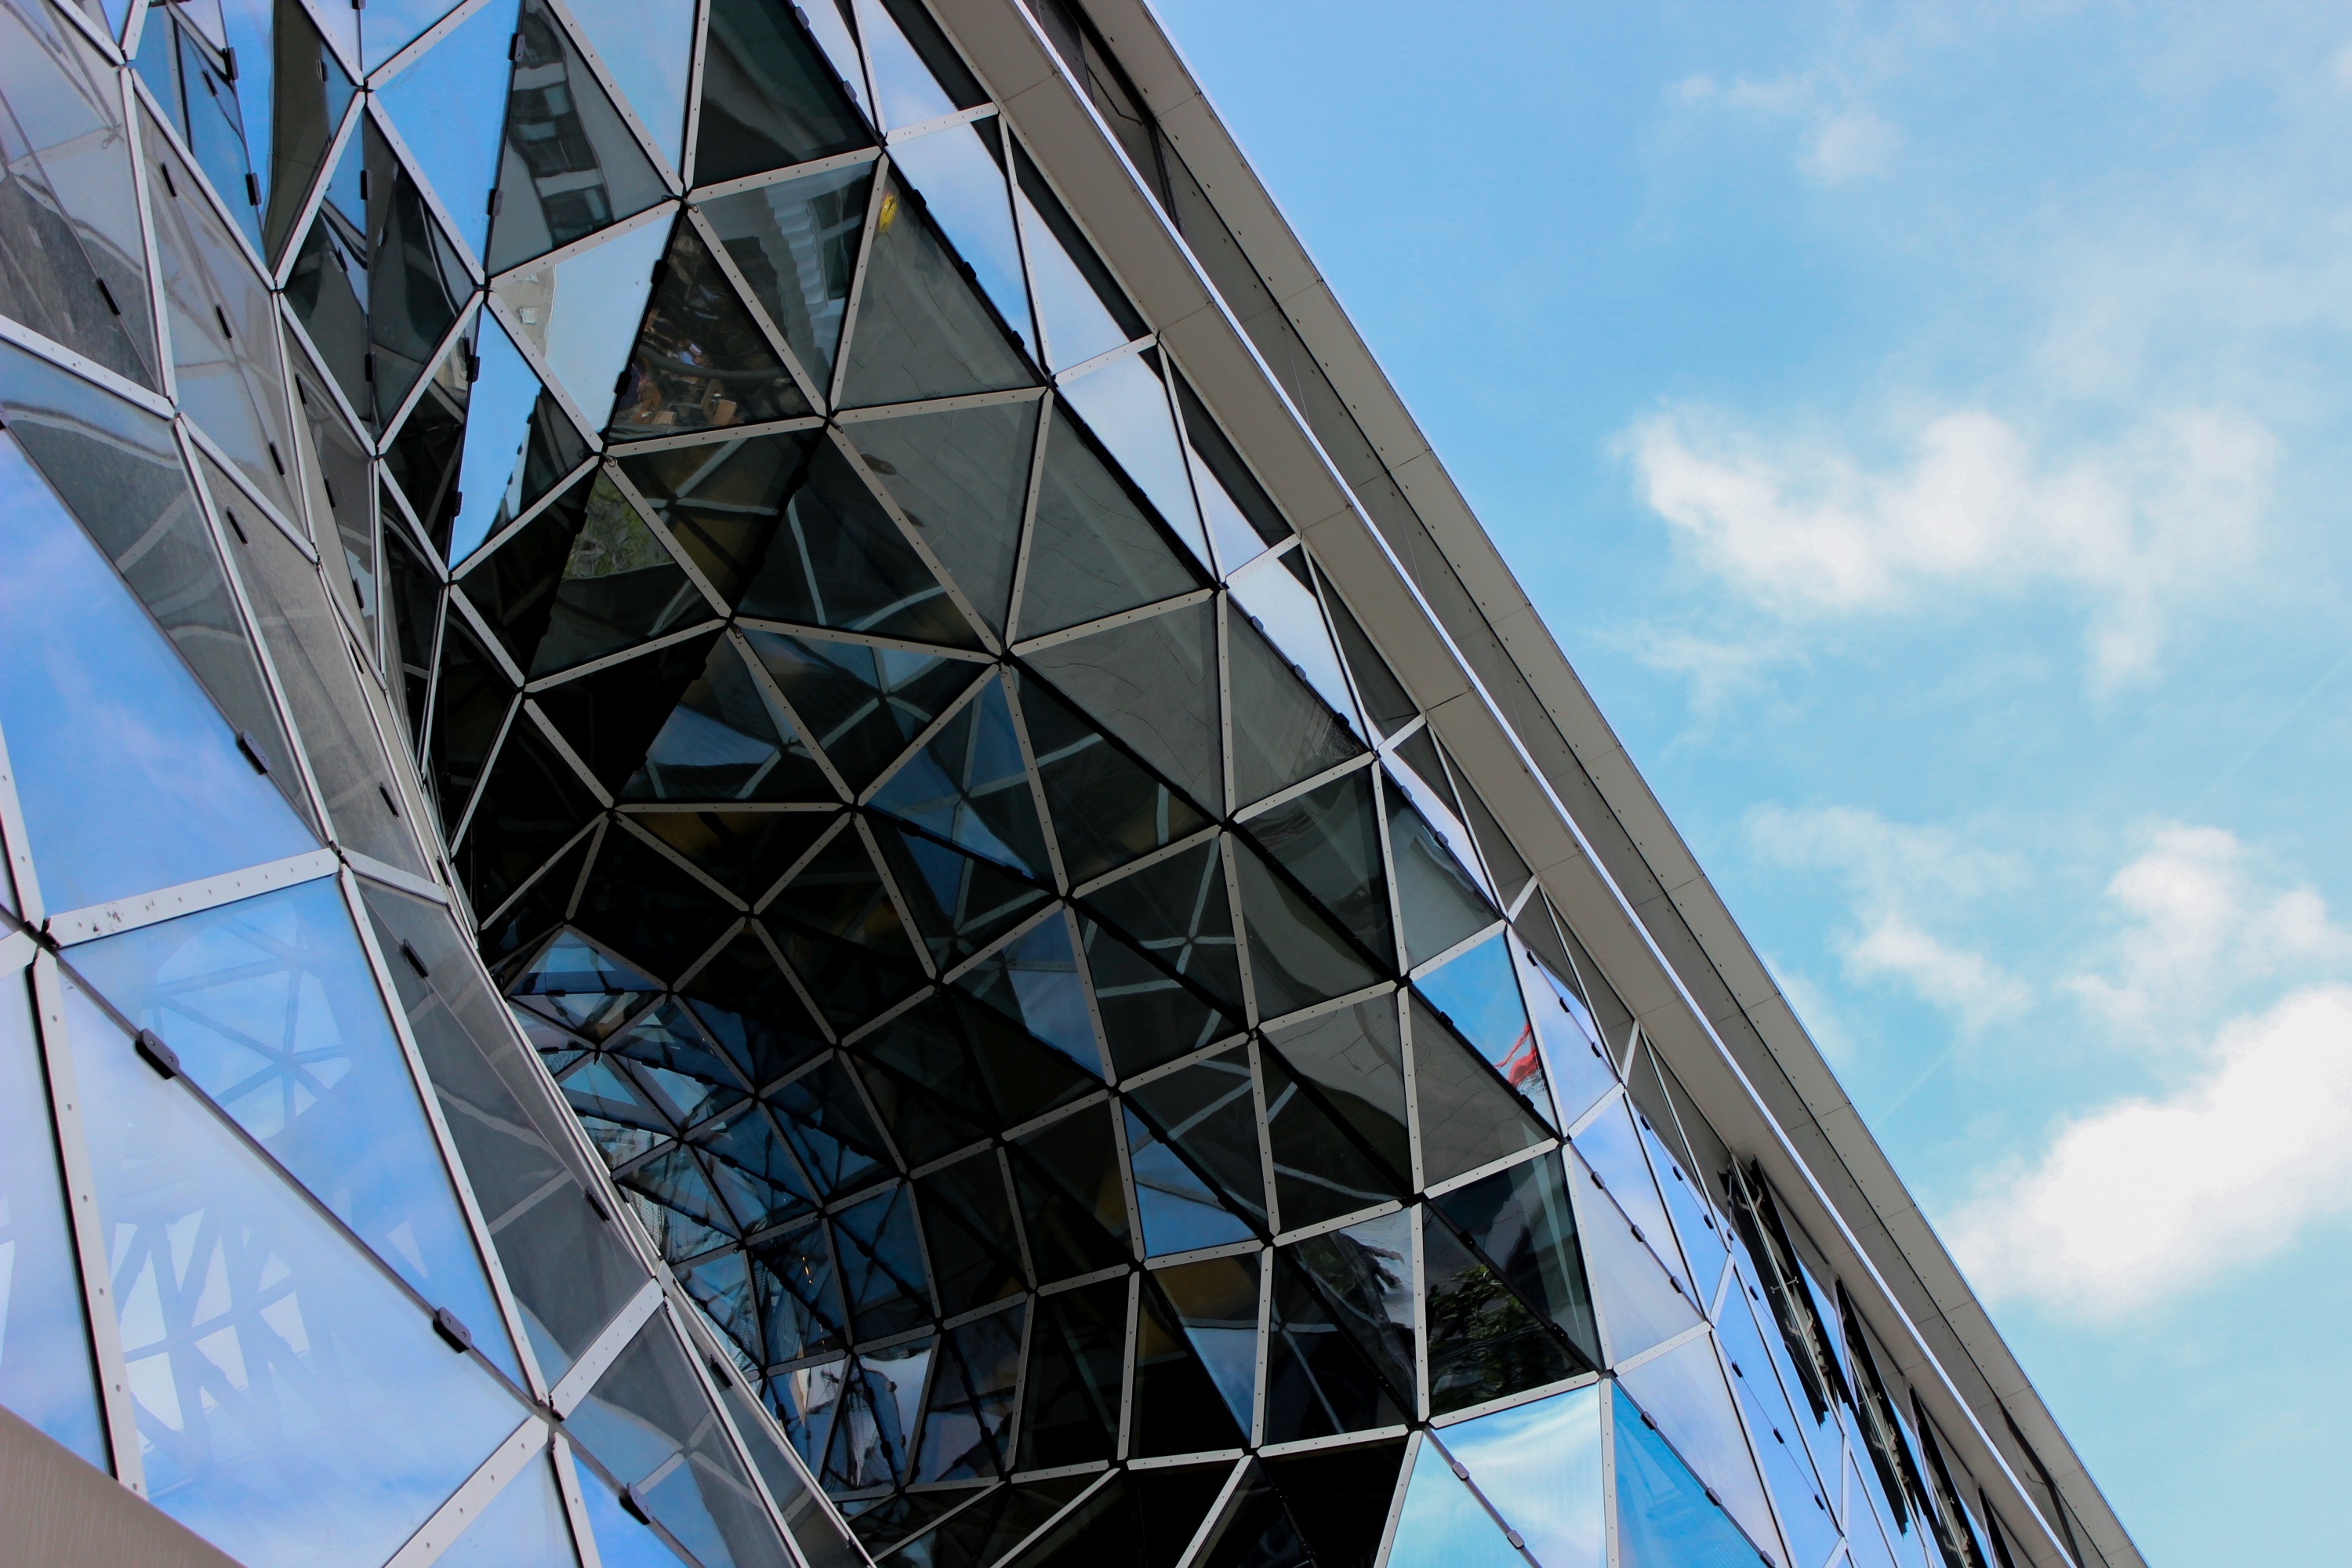
architecture, structure, sky, town, building, city, skyscraper, downtown, tower, mast, landmark, facade, market, blue, exterior, shopping, stadium, tower block, mall, headquarters, urban area